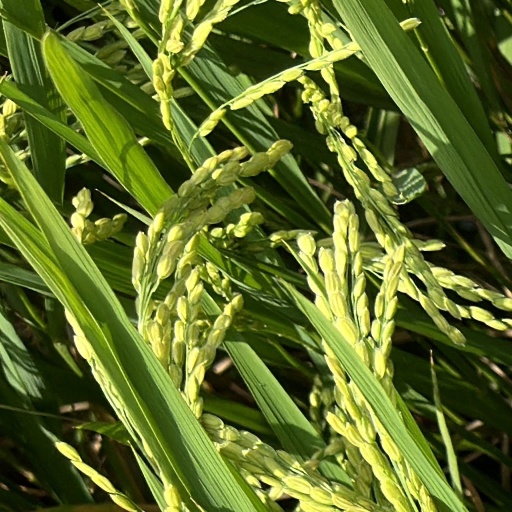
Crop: rice